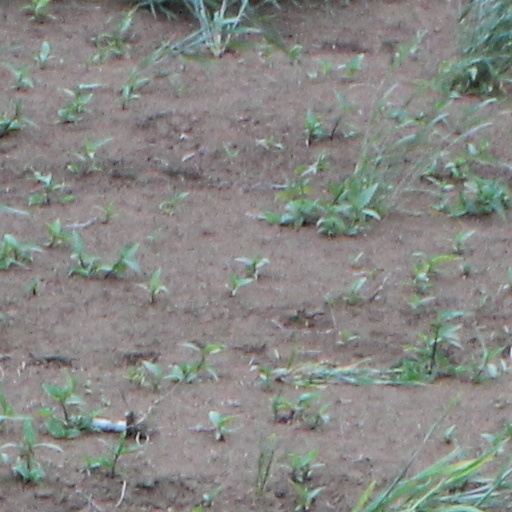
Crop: wheat